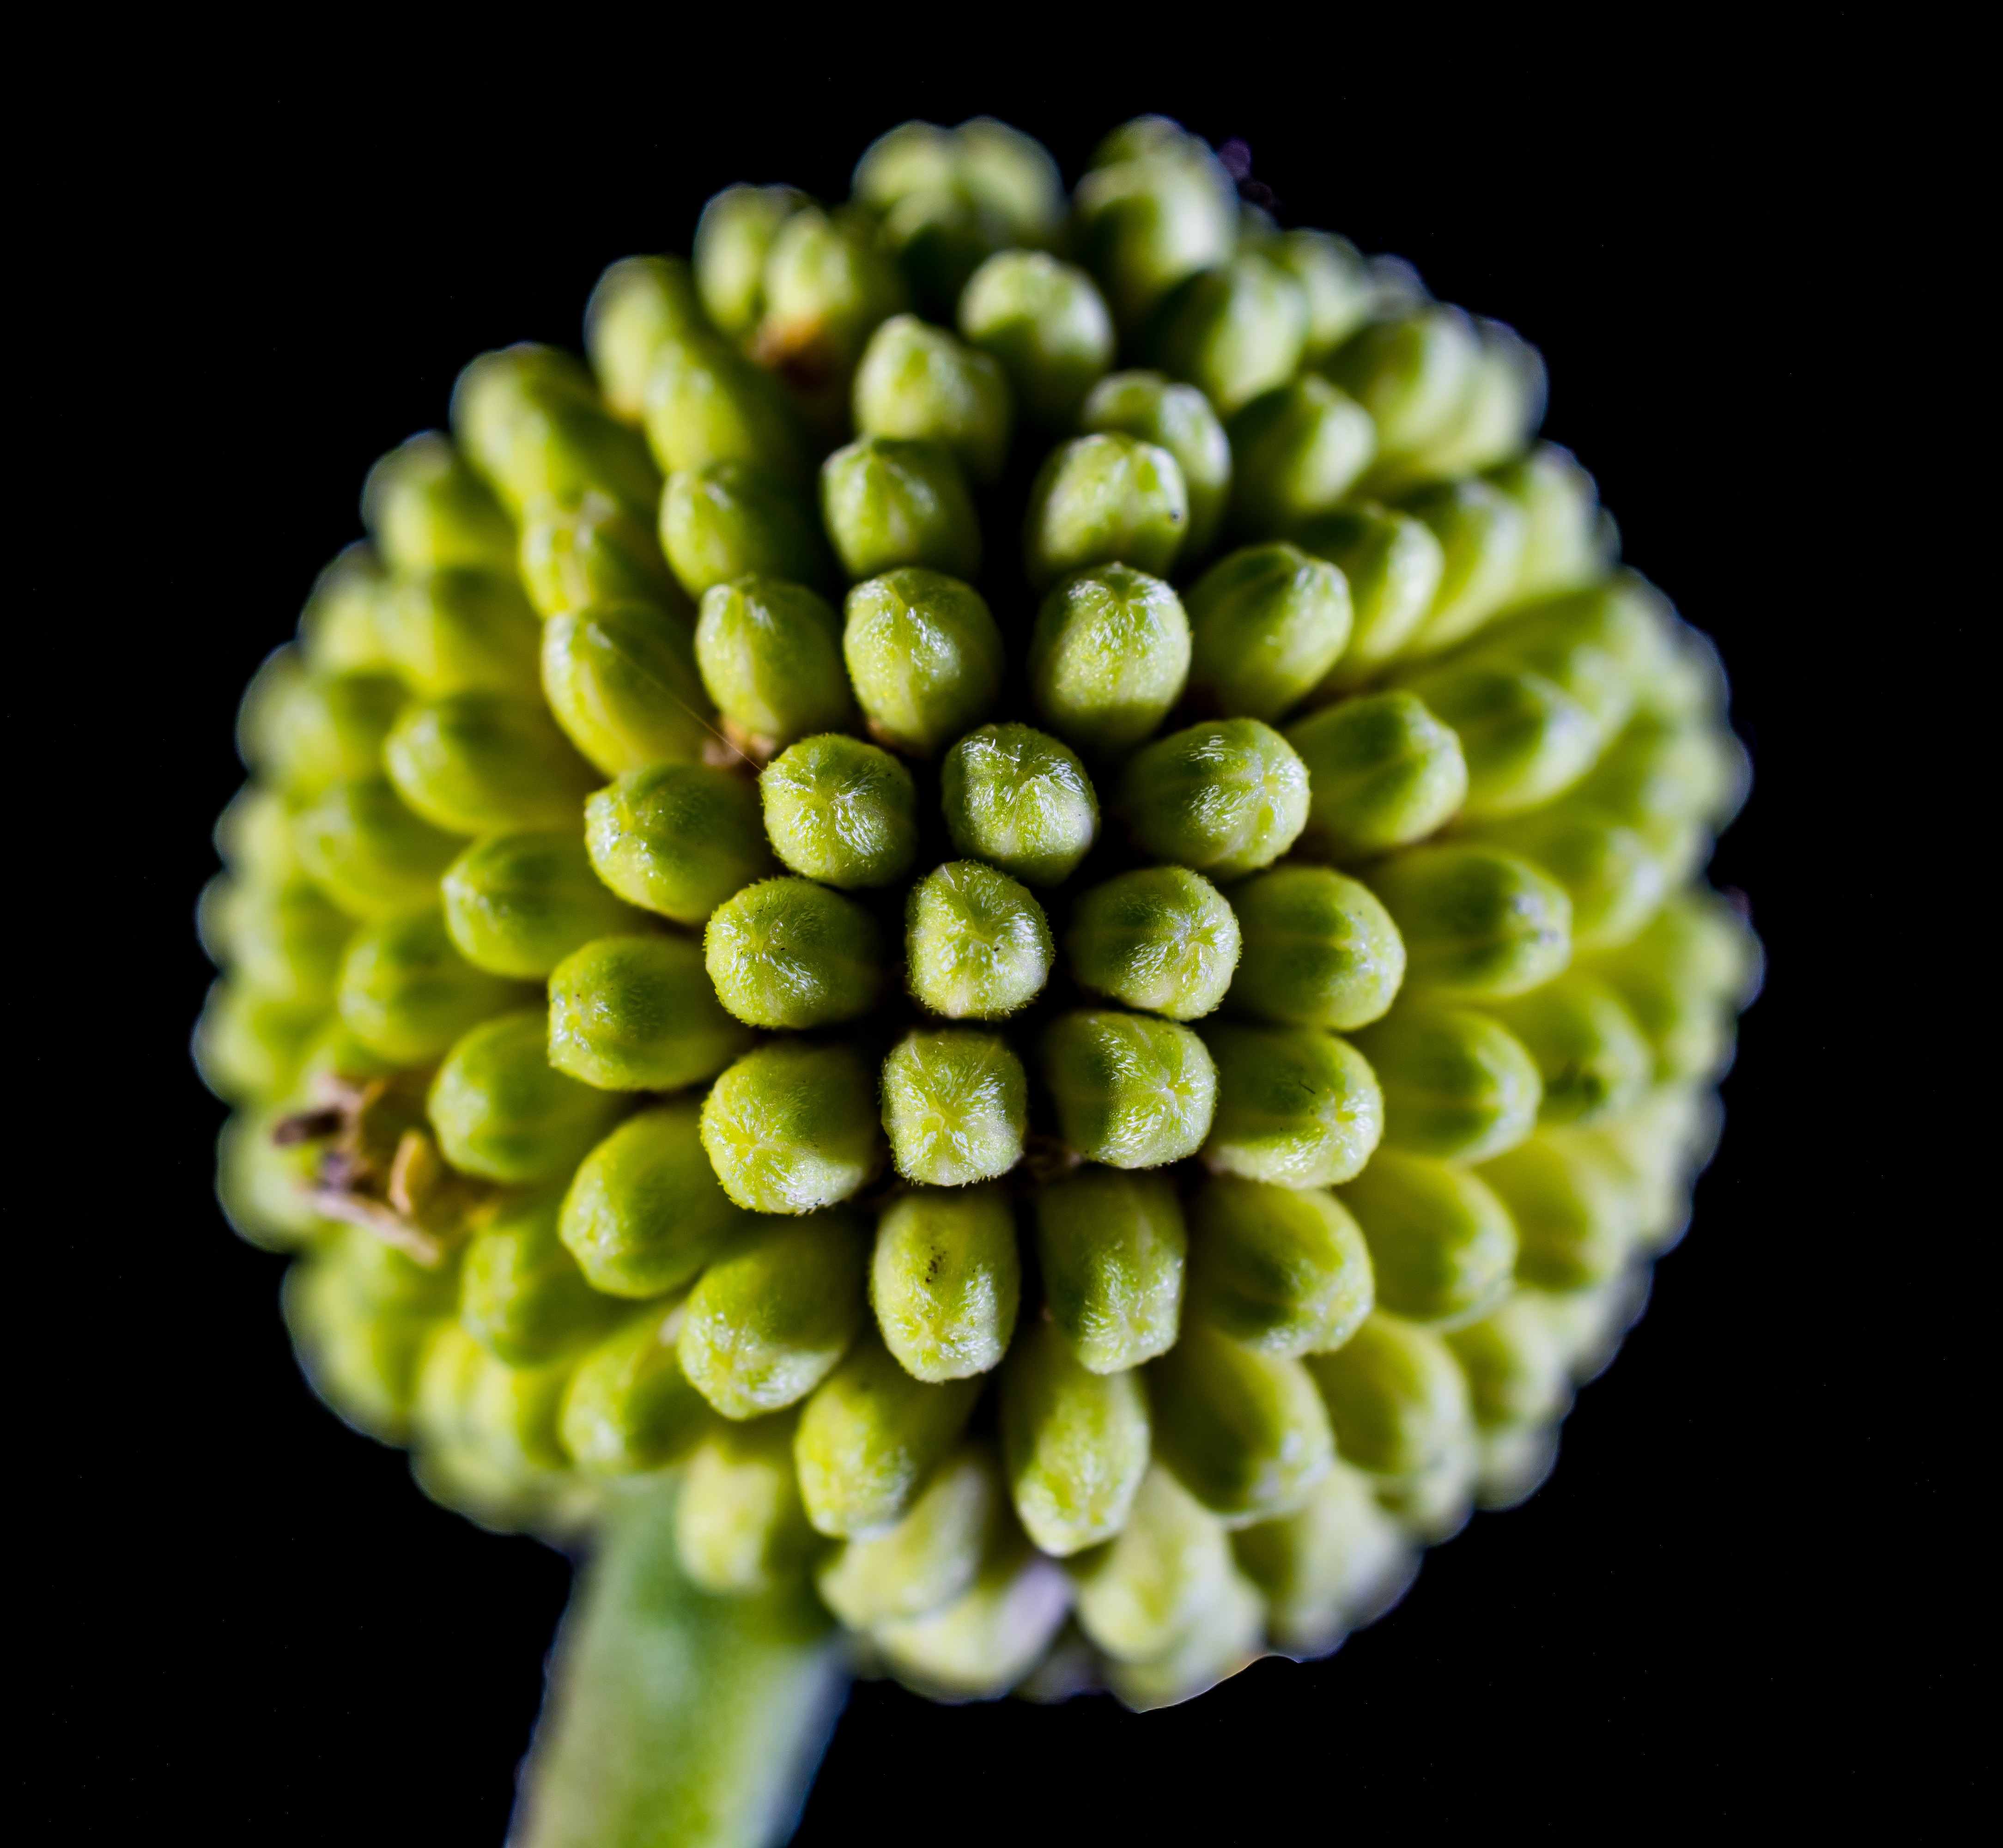
plant, photography, leaf, flower, pollen, green, produce, botany, yellow, flora, wild flower, close up, macro photography, flowering plant, small flower, plant stem, land plant